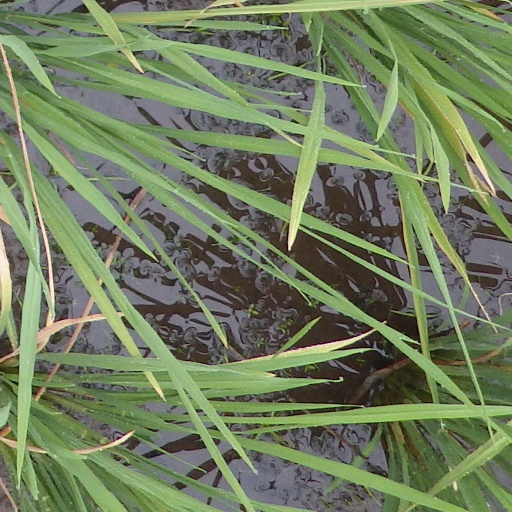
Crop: rice